Lochcarron Old Parish Church

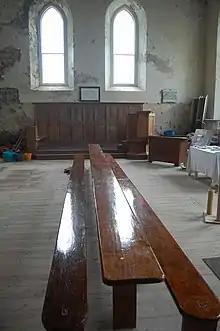
Central communion table (2019)

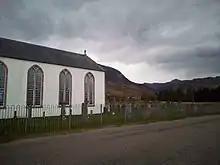
East Kirk with Glas Bheinn behind and the grey bald An Ruadh-stac far right (April 2020)

The now deconsecrated Lochcarron Old Parish Church was completed in 1836. It was Presbyterian, Church of Scotland. Located in Ross-Shire, Scottish Highlands. Originally known as 'An Eaglais mhòr' which means 'Big Church' but often also known locally as: East Kirk. It was built on virgin land of a shingle bank, very close to the edge of the salt water Loch Carron.